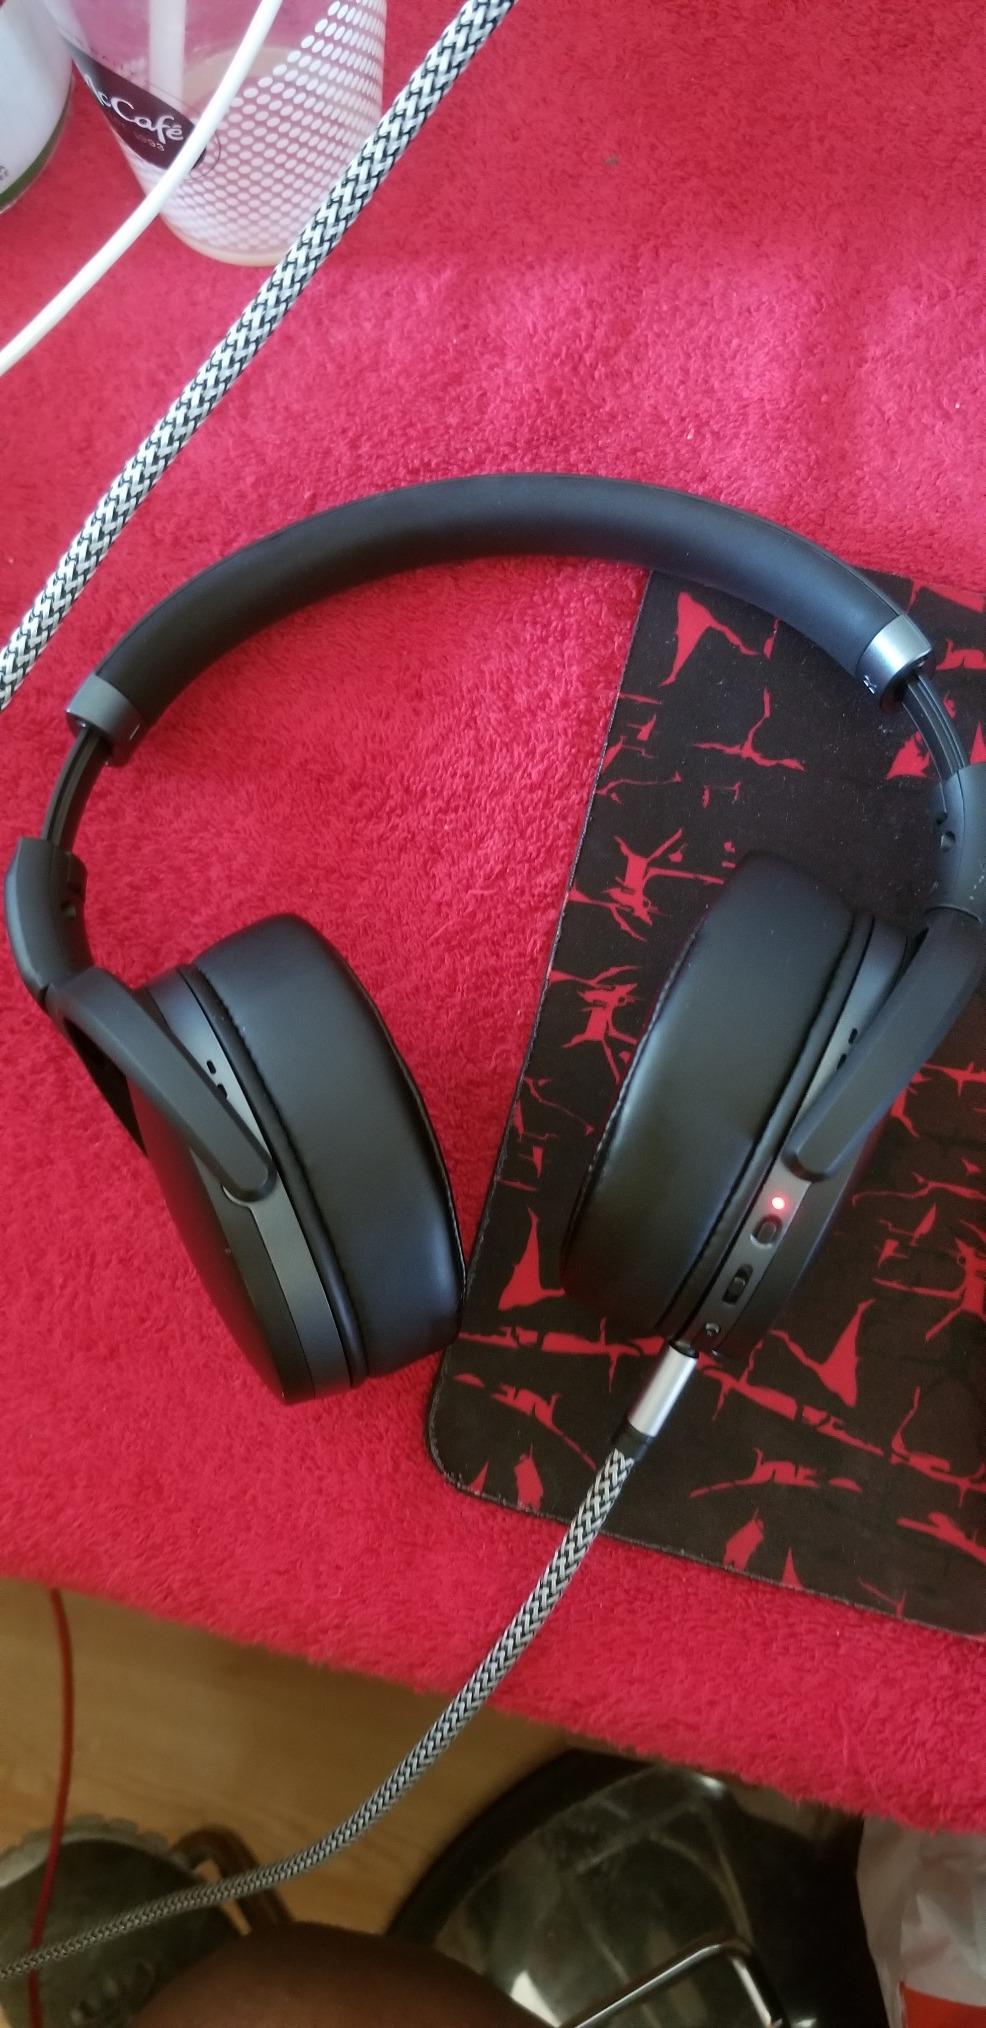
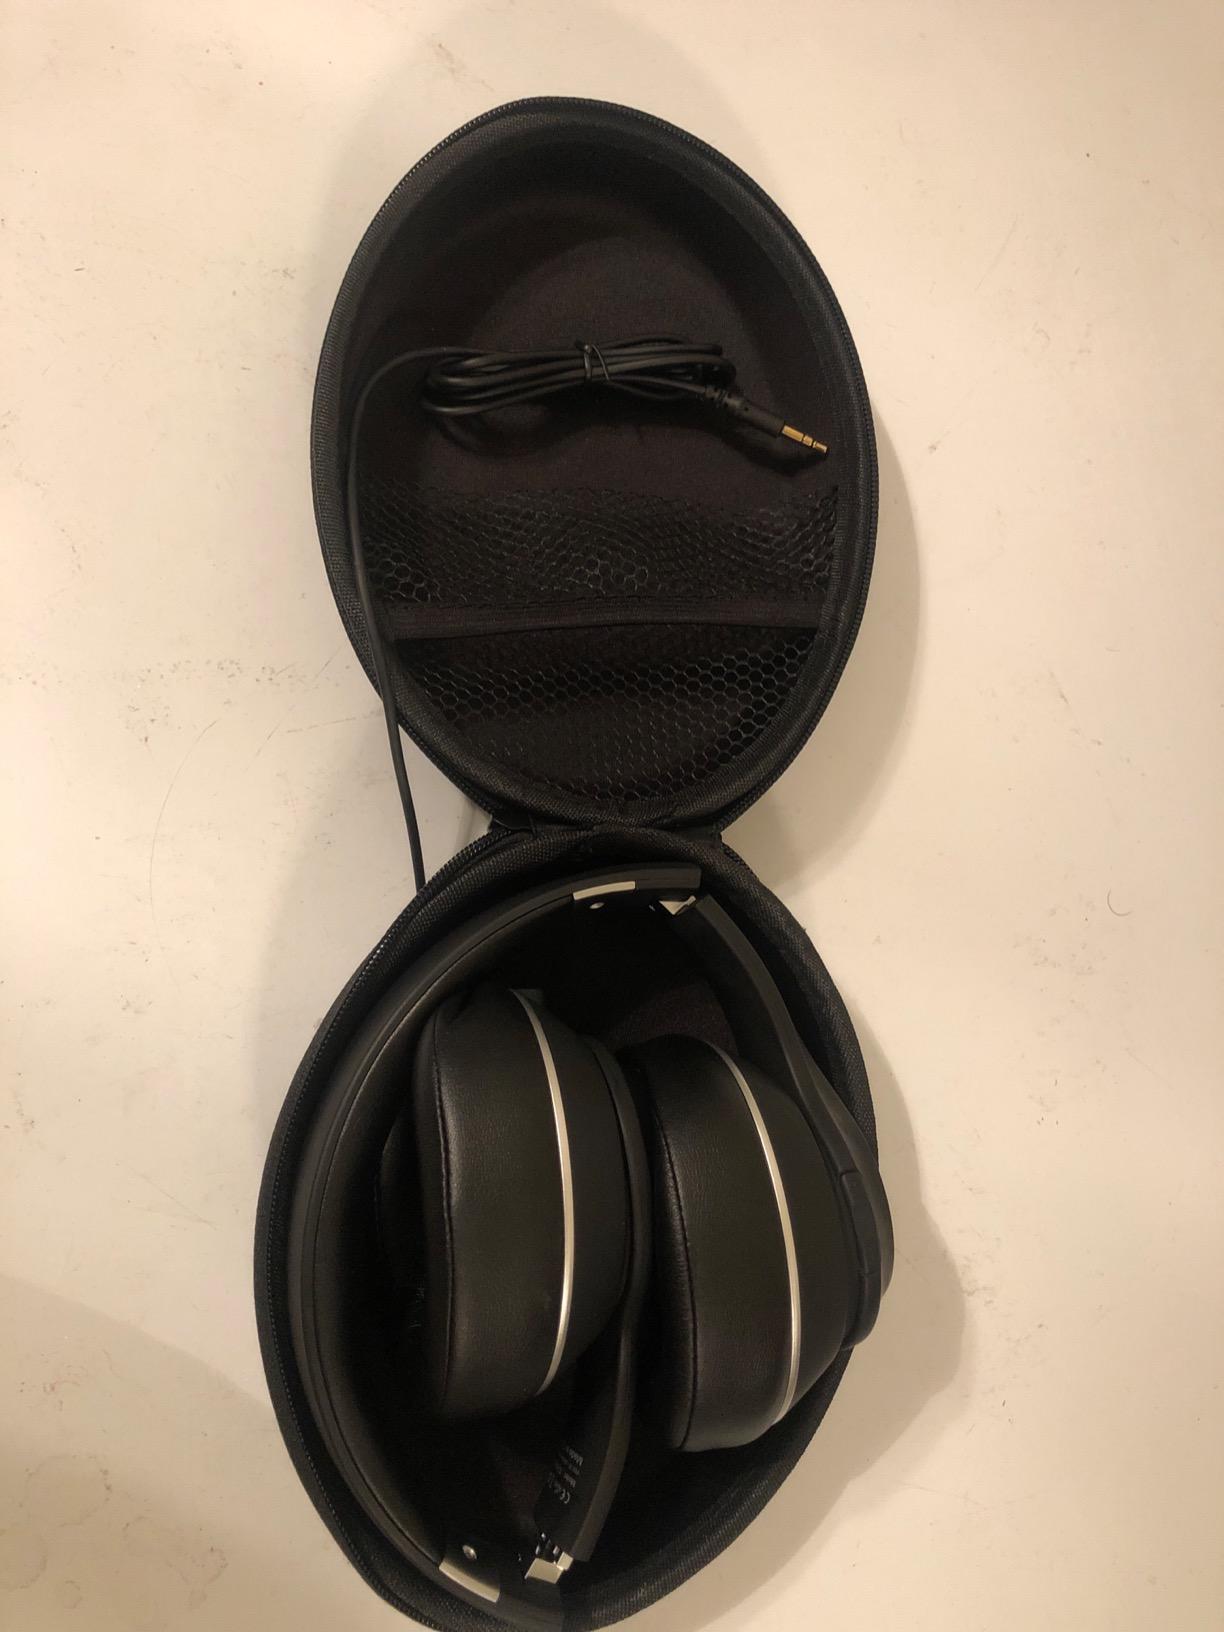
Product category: headphones
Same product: no